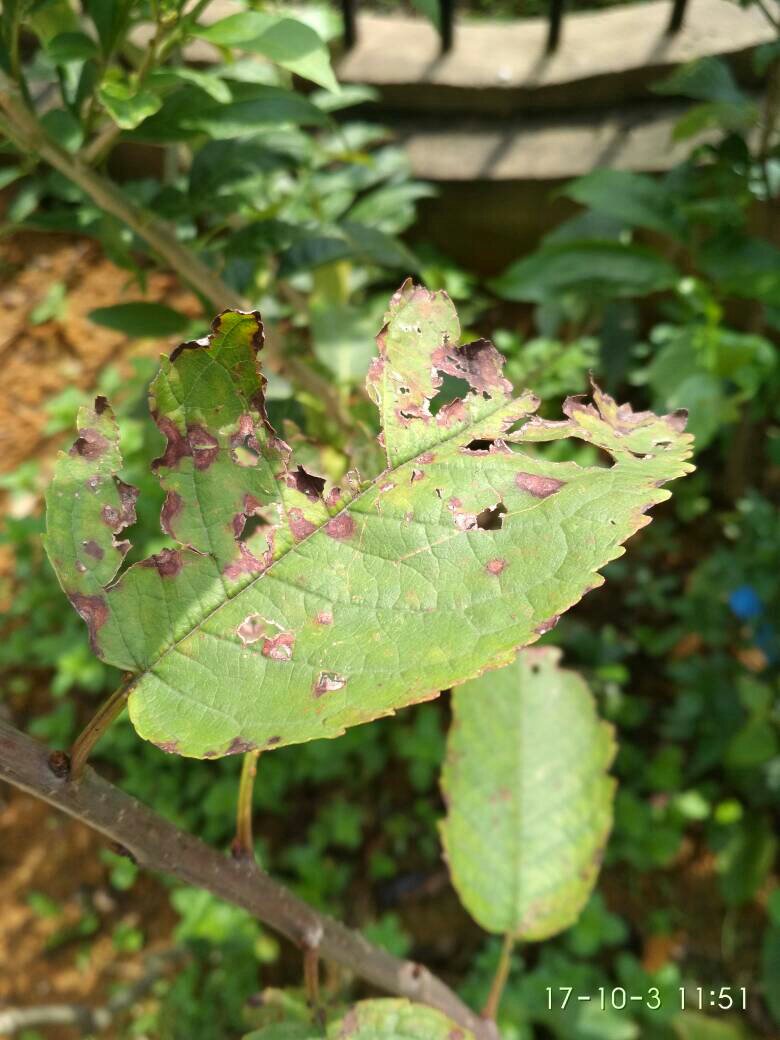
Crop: cherry
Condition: spot